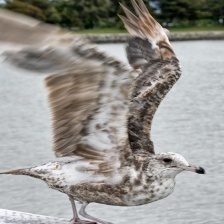
Species: CALIFORNIA GULL
Scientific name: LARUS CALIFORNICUS